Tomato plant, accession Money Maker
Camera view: tilt-top (135 deg); turntable rotation: 270 degrees
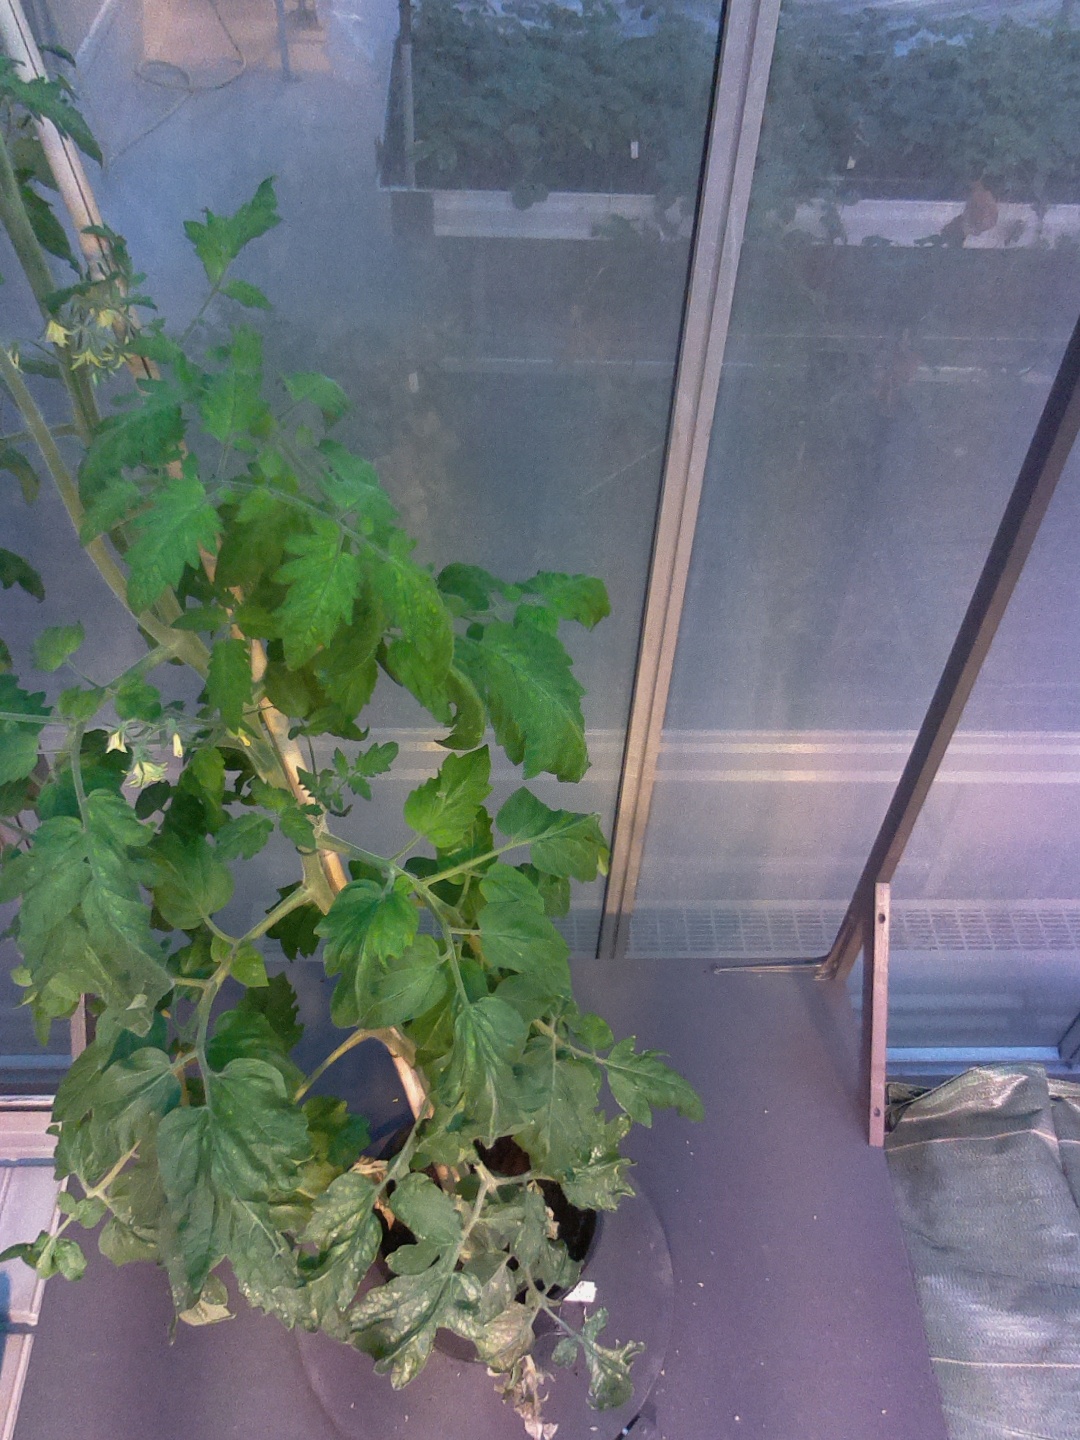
BBCH growth stage 70: Fruits at the main stem or branches visibles